Robin Williams

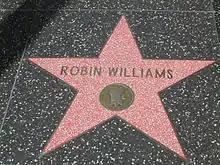
Star on the Hollywood Walk of Fame

In New York City, Williams was part of the West Side YMCA runners club and showed promising results with 34:21 minutes at a 10K run in Central Park in 1975. His favorite books were the "Foundation" trilogy by Isaac Asimov, and his favorite book as a child was "The Lion, the Witch and the Wardrobe", which he later shared with his children.